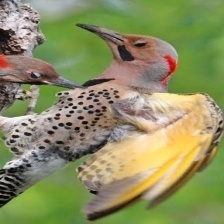
Species: NORTHERN FLICKER
Scientific name: COLAPTES AURATUS